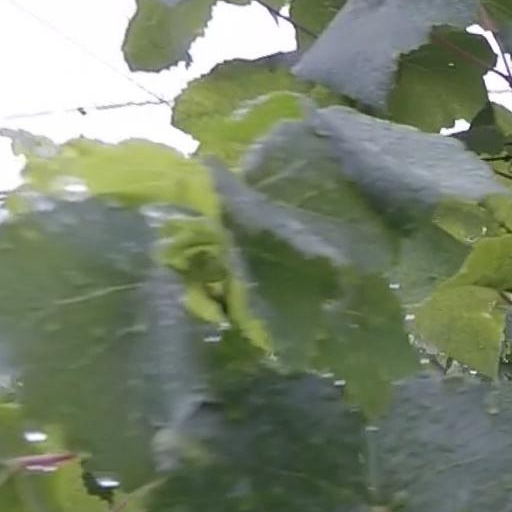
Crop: grape